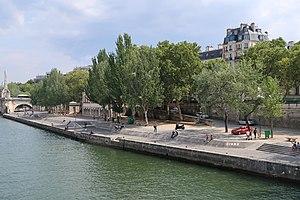
Quai de la Tournelle (Paris, 5e).
Le quai de la Tournelle est une voie située le long de la Seine, dans le quartier Saint-Victor du 5ᵉ arrondissement de Paris. Il ne doit pas être confondu avec le port de la Tournelle situé en contrebas, au niveau de la berge de la Seine.